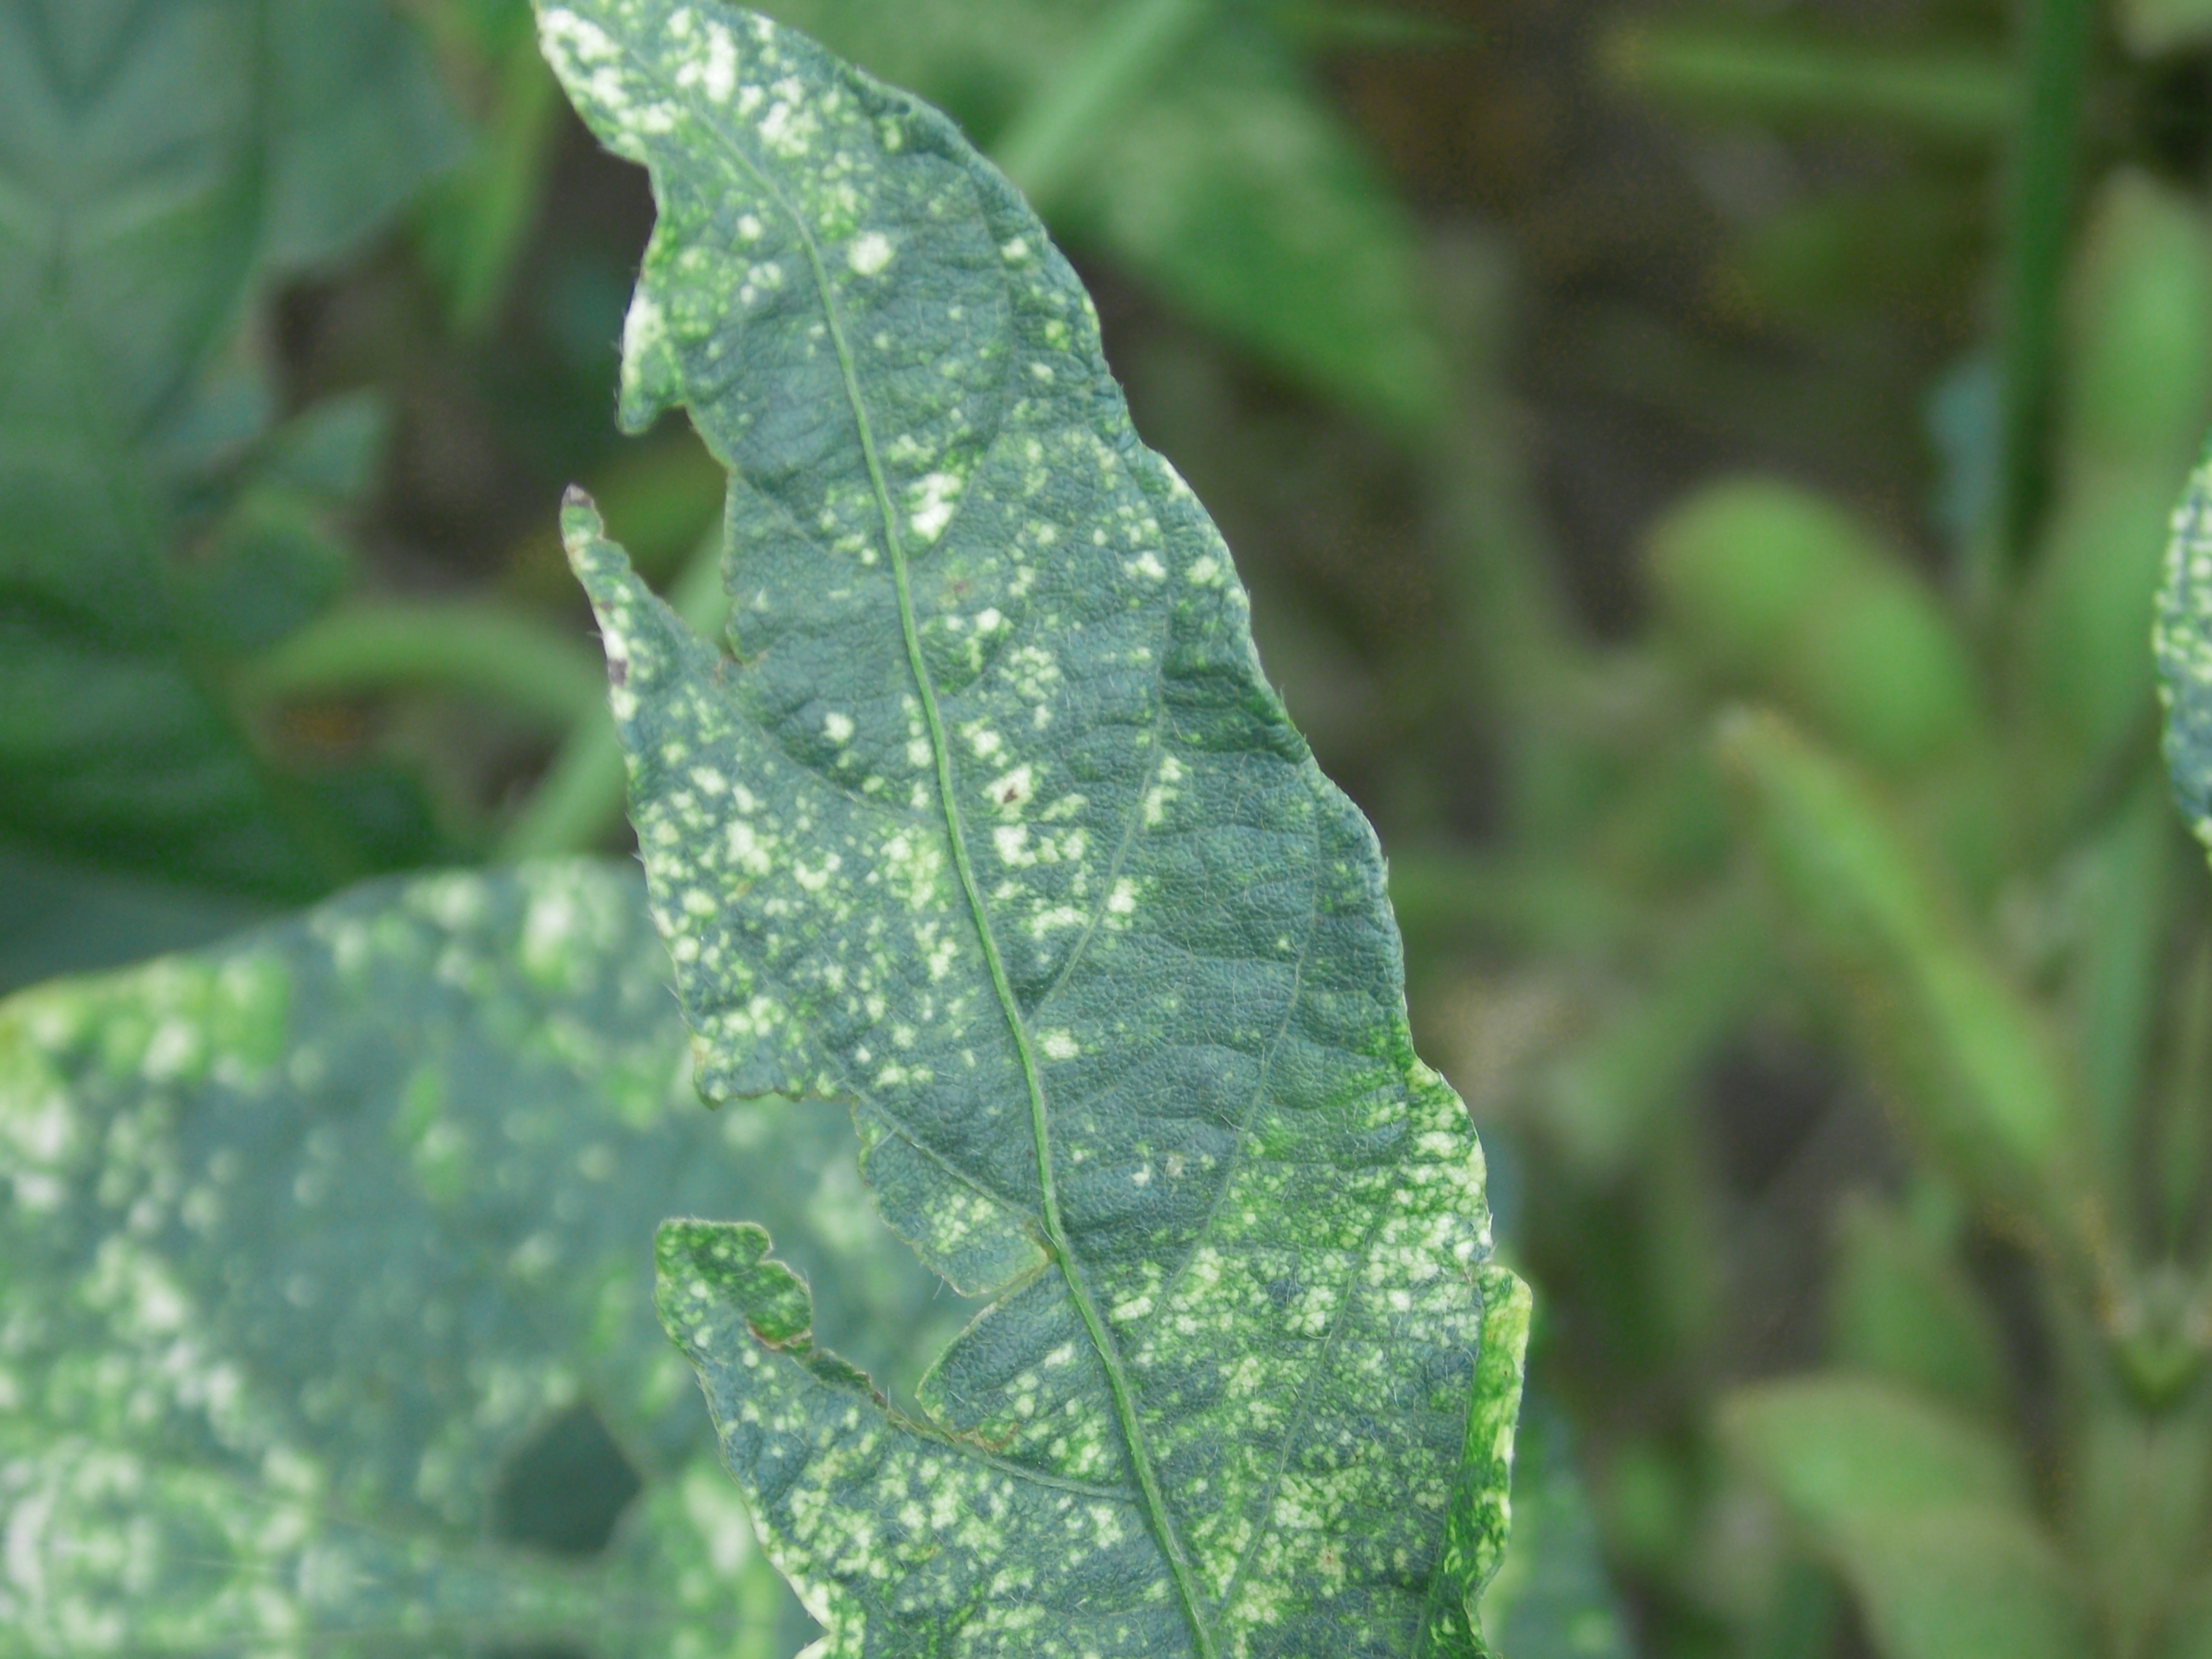
Label: Disease